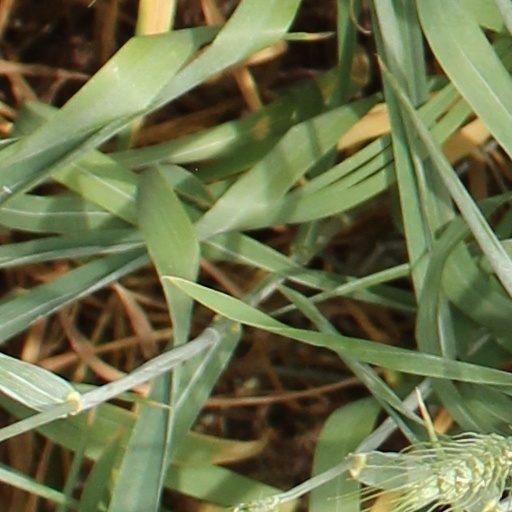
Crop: wheat